Bull Sluice

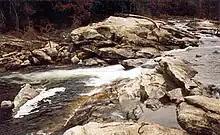
View of Bull Sluice from South Carolina bank

Bull Sluice is a prominent rapid on the Chattooga River on the Georgia and South Carolina border in the United States which was featured in the film "Deliverance". Its convenient location off of the US76 bridge makes it a popular destination for whitewater rafters and kayakers. The short hike to the rapid also makes it attractive to spectators.